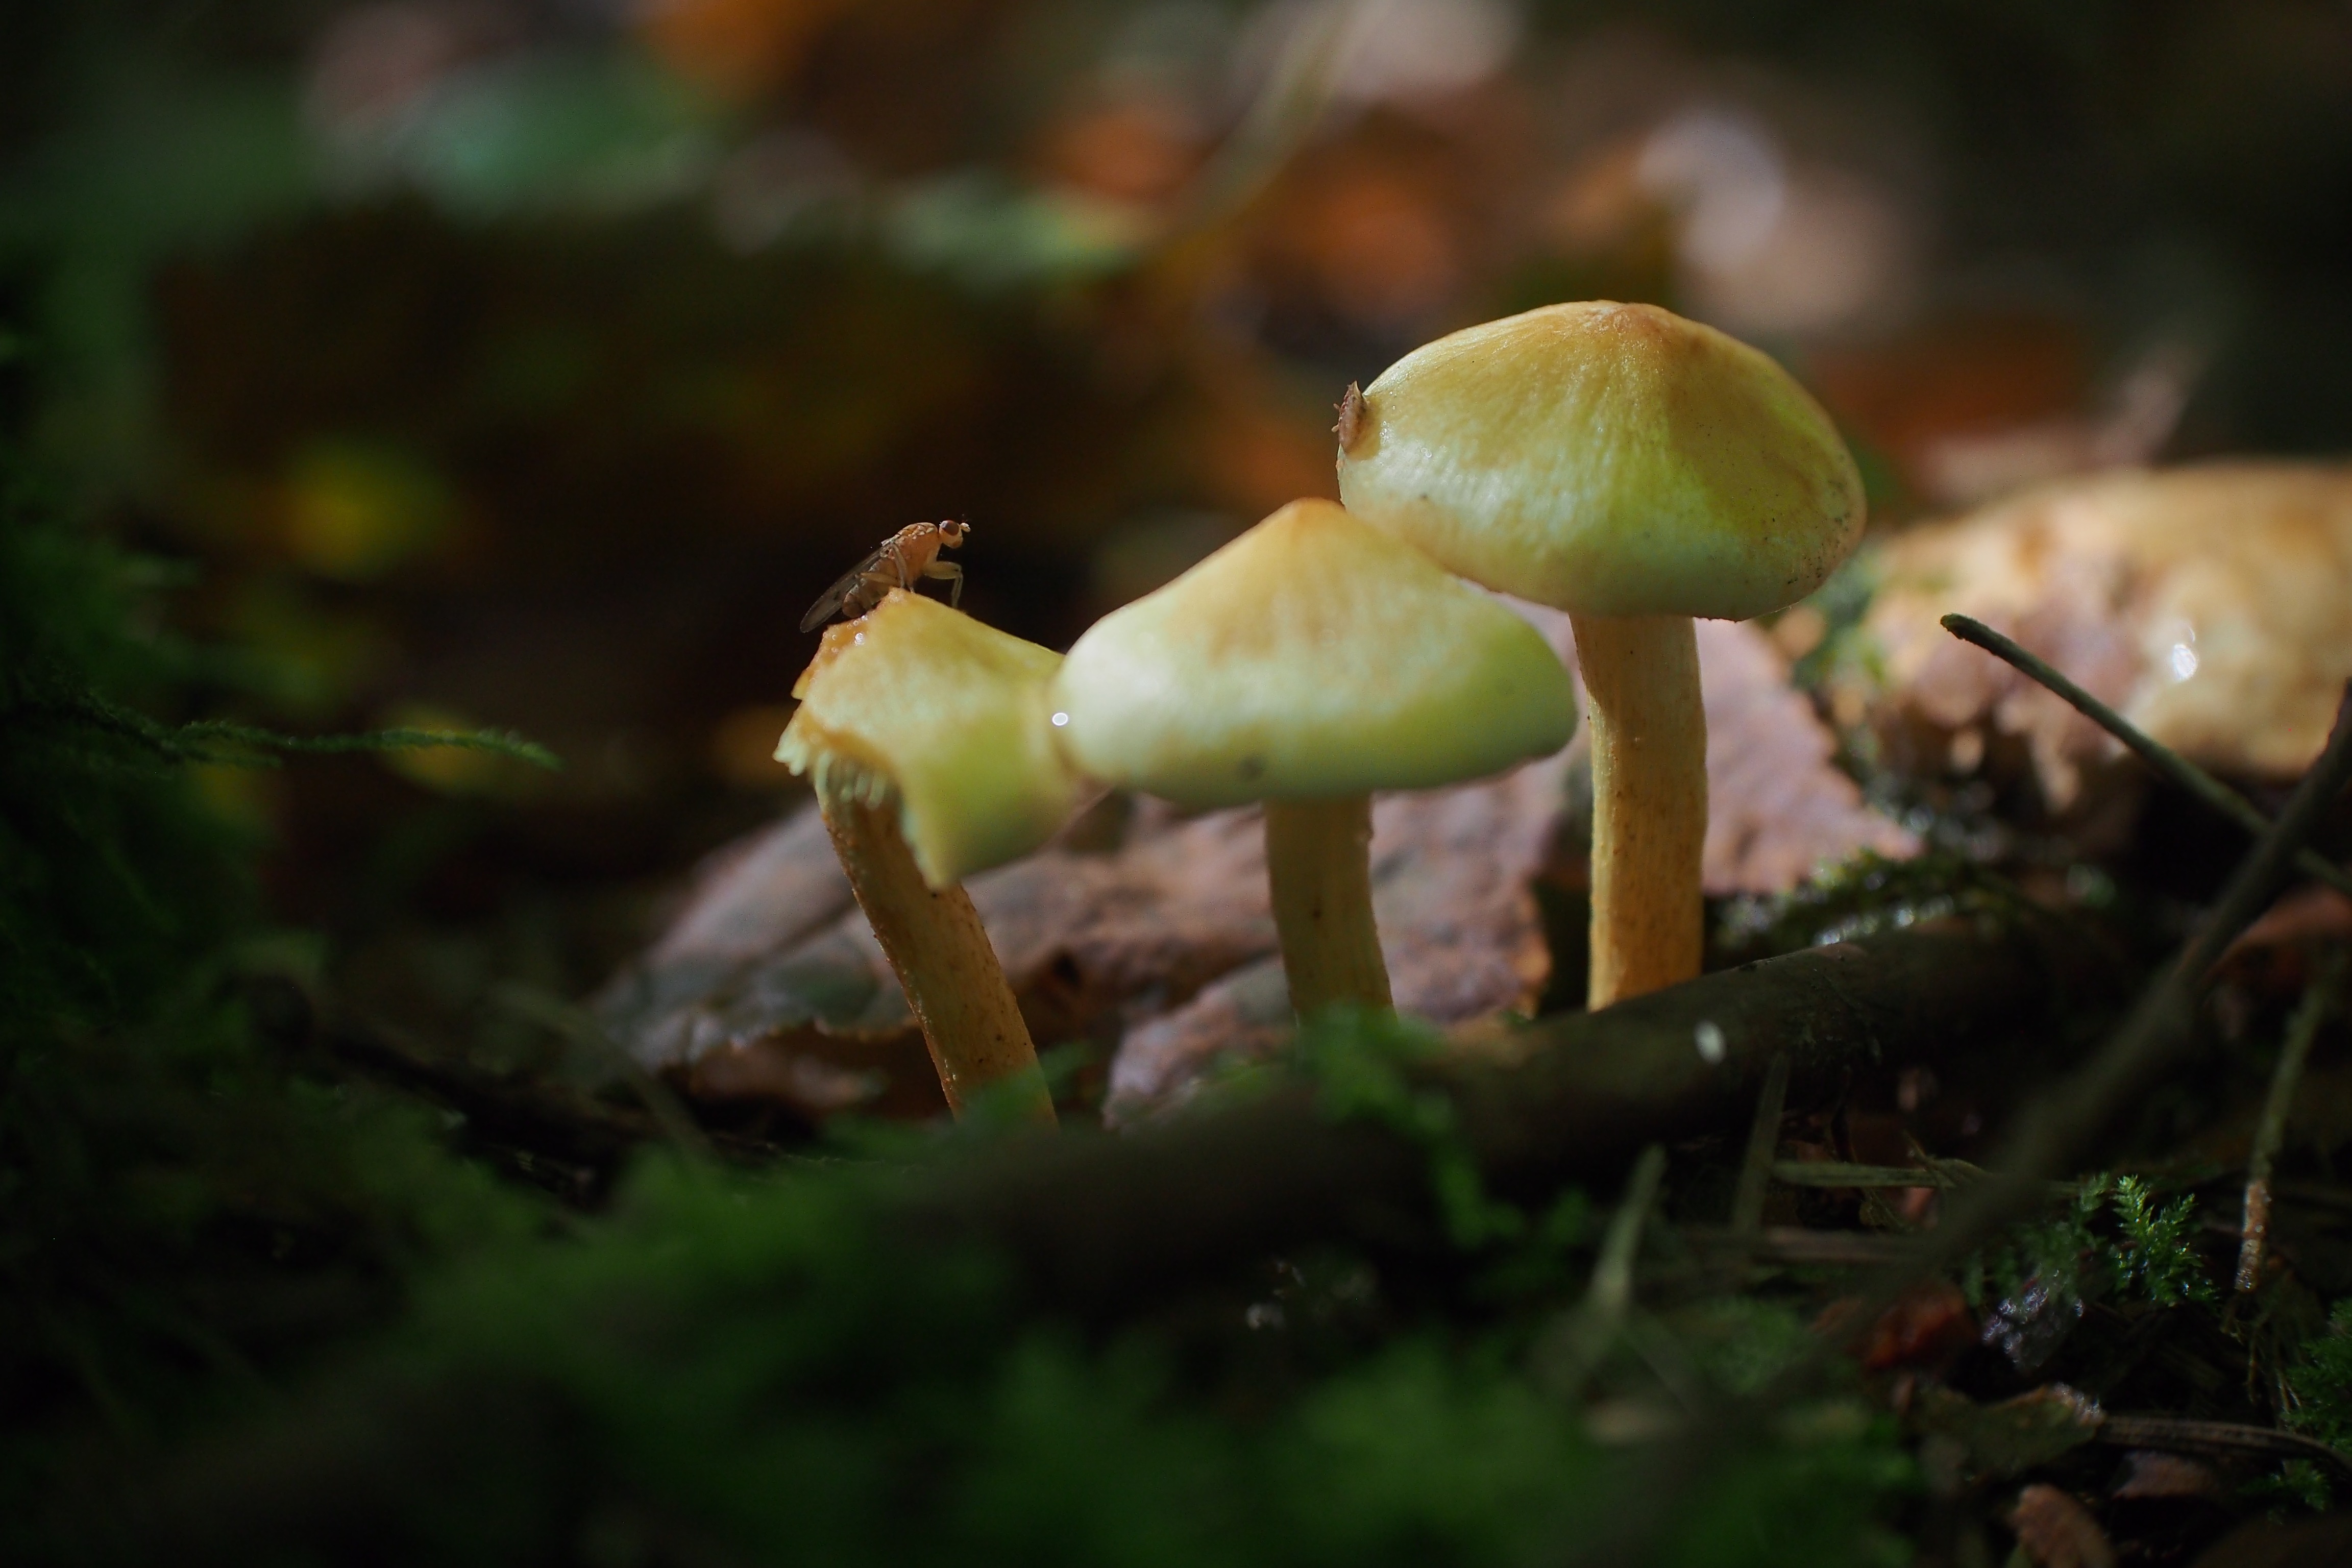
nature, forest, plant, sunlight, leaf, flower, green, insect, macro, autumn, botany, mushroom, flora, fauna, close up, fungus, fungi, mushrooms, forrest, depthoffield, woodland, cctvlens, cmountlens, 25mmf14, macro photography